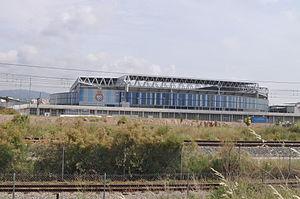
Stade Cornellà-El Prat. Galego: Estadio Cornellà-El Prat. Português: Estadi Cornellà-El Prat. Italiano: Estadi Cornellà-El Prat.
Le RCDE Stadium, originalement nommé Cornellà-El Prat, est un stade de football situé sur les communes de Cornellà de Llobregat et d'El Prat de Llobregat, limitrophe de Barcelone en Catalogne. C'est le stade officiel de l'Espanyol de Barcelone, club de Liga, première division en Espagne.